Johnny Clegg

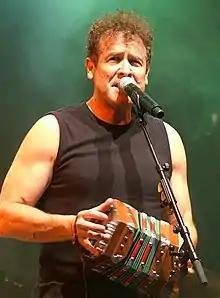
Clegg performing live in 2009

Jonathan Paul Clegg, (7 June 195316 July 2019) was a South African musician, singer-songwriter, dancer, anthropologist and anti-apartheid activist.